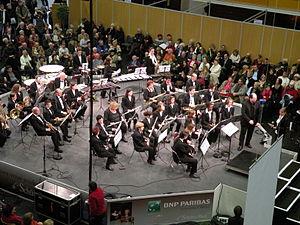
L'orchestre d'harmonie de Paimbœuf, le 31 janvier 2009 lors de La Folle Journée de Nantes.
Un orchestre d'harmonie est un ensemble musical regroupant la famille des bois, la famille des cuivres et la famille des percussions, ainsi que la contrebasse à cordes. Il peut également inclure à l'occasion des instruments particuliers et même la voix.